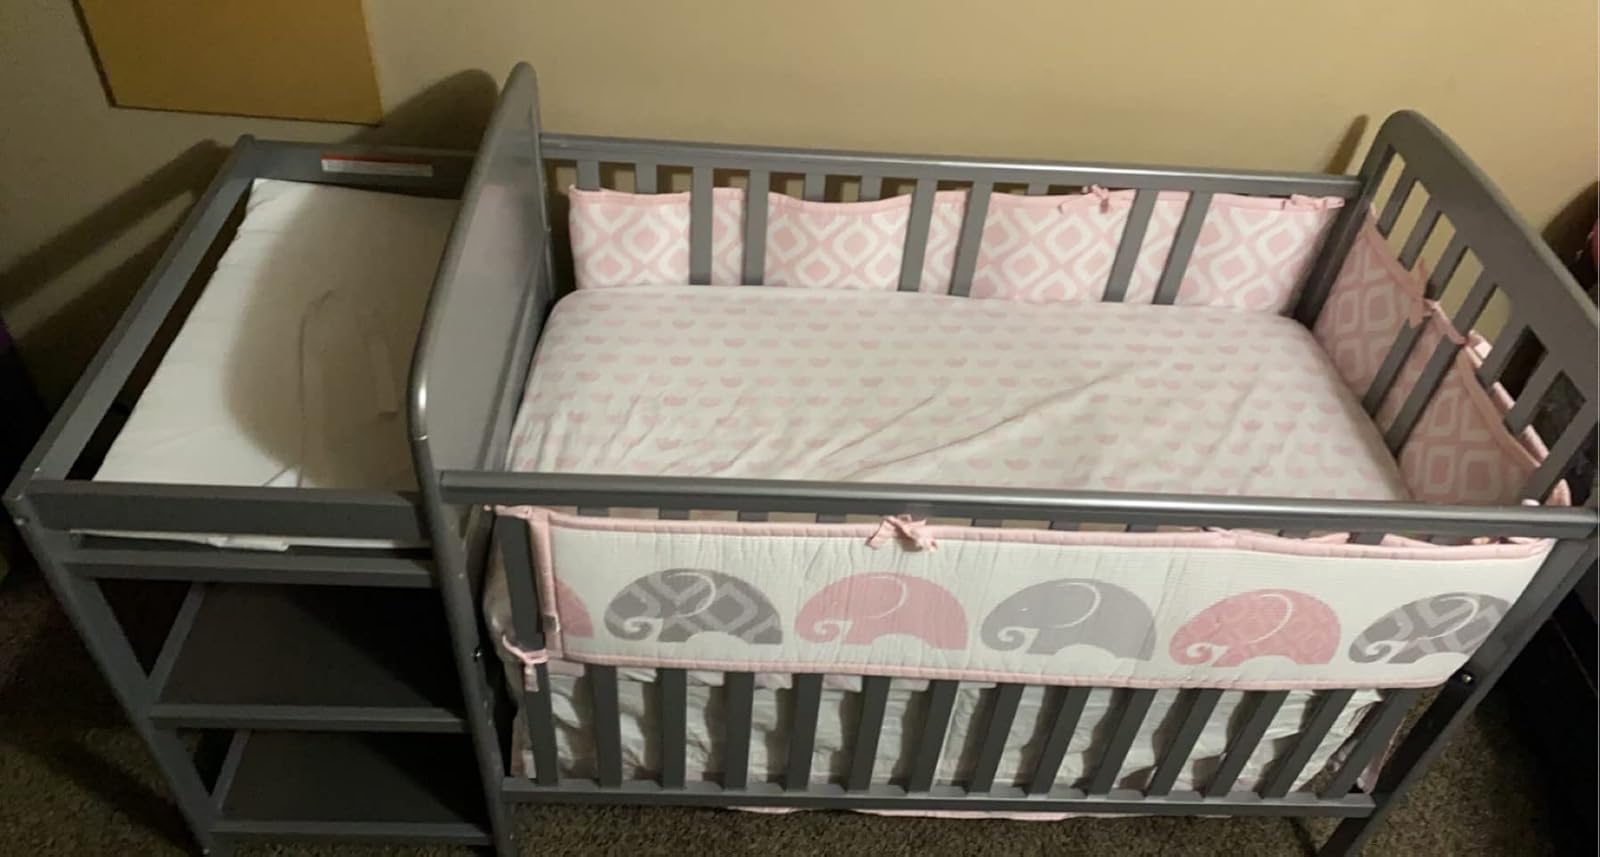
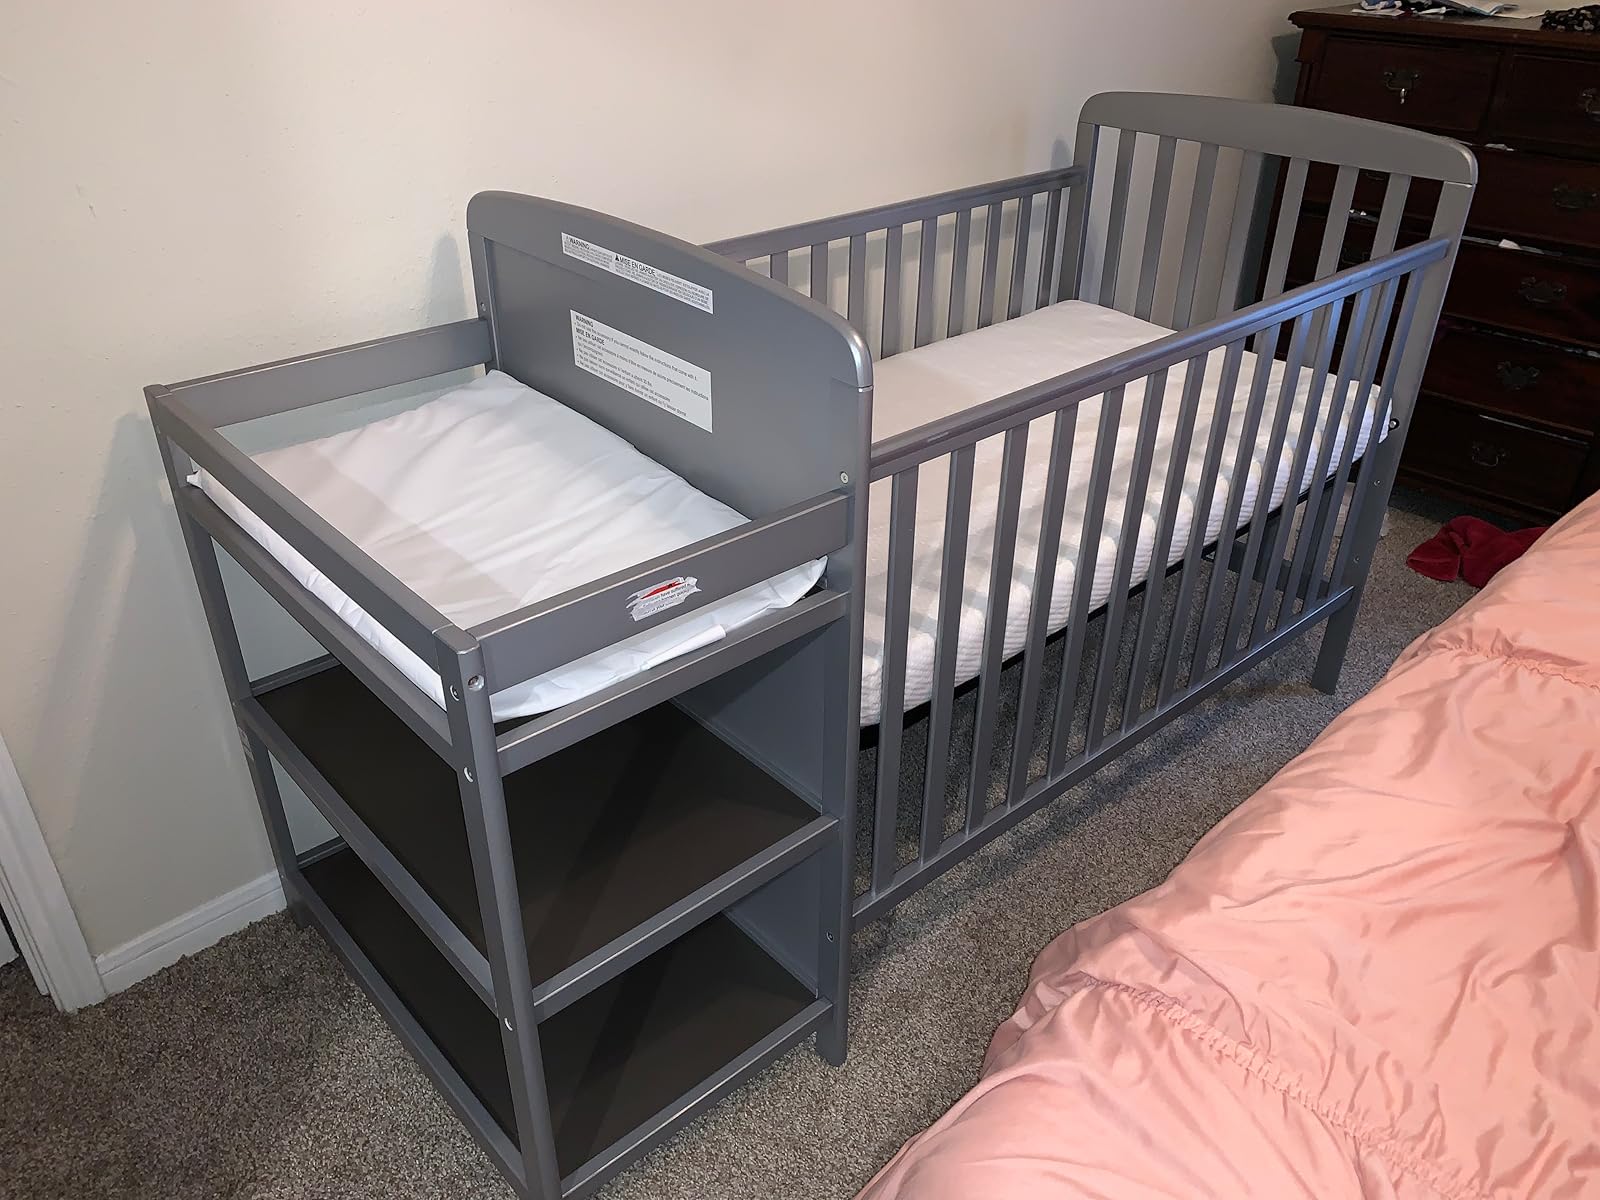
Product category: products_crib
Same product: yes